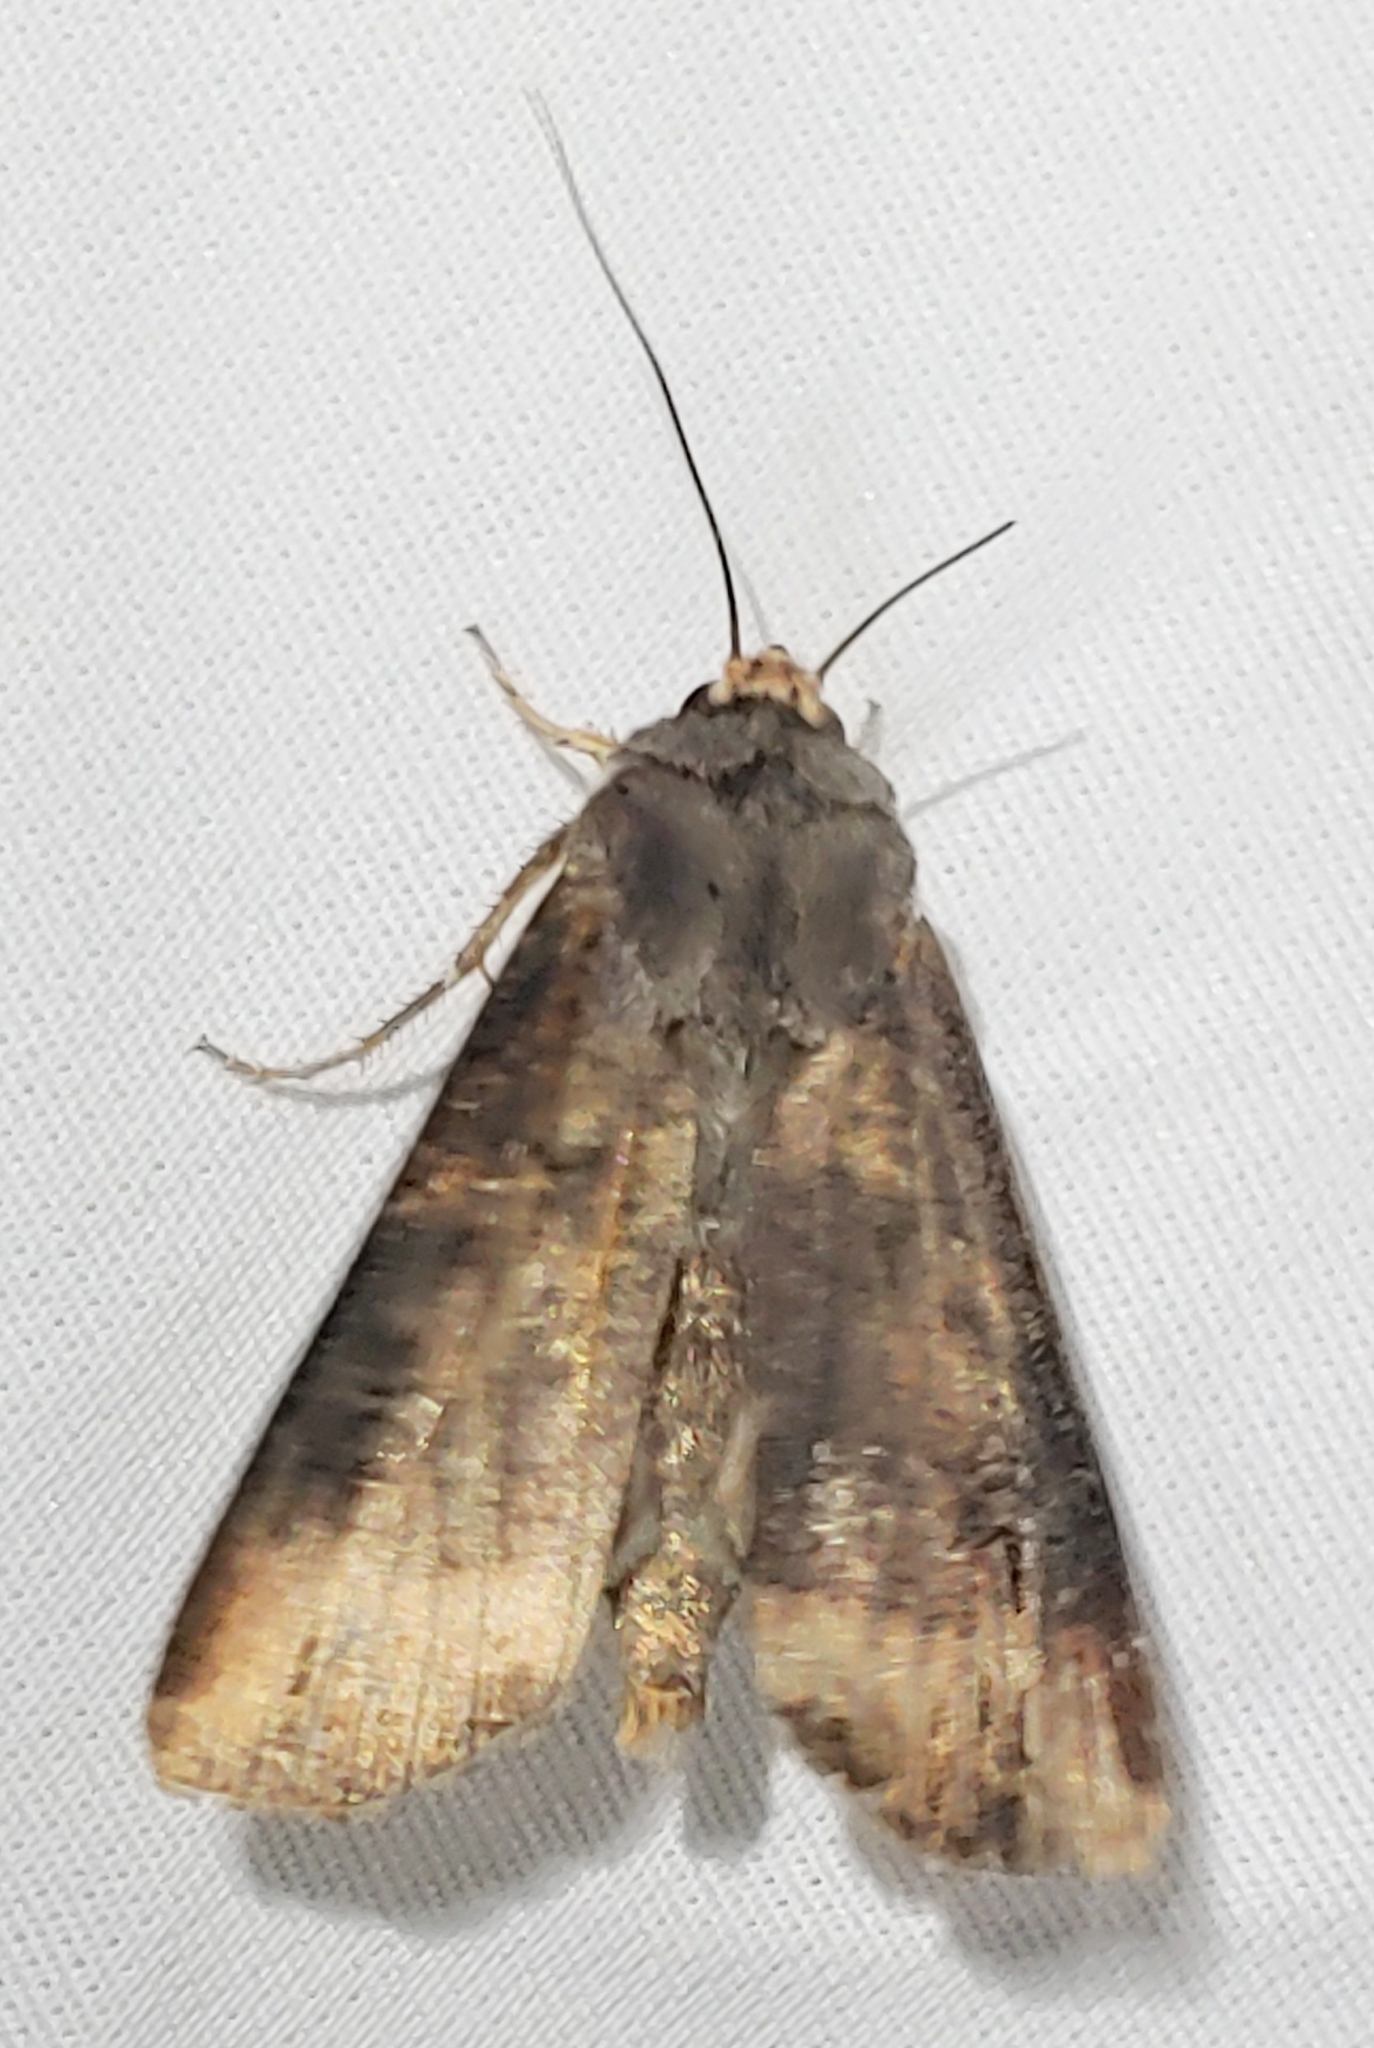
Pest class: cutworms